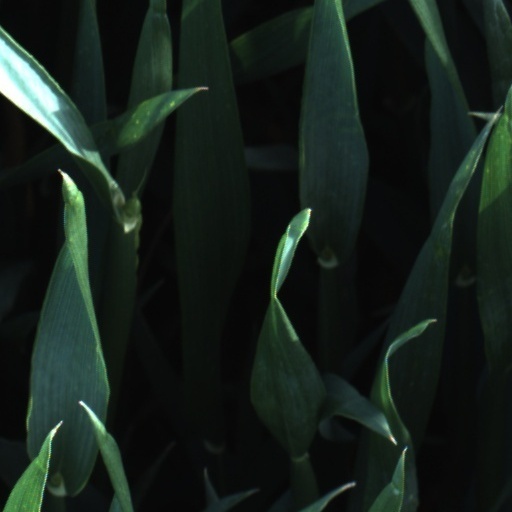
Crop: wheat